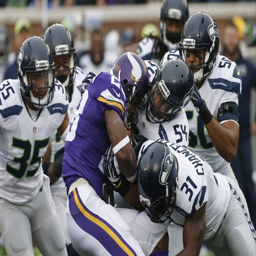
sports team running back american football player is stopped by defenders including american football linebacker and american football strong safetyin the first half of a football game .